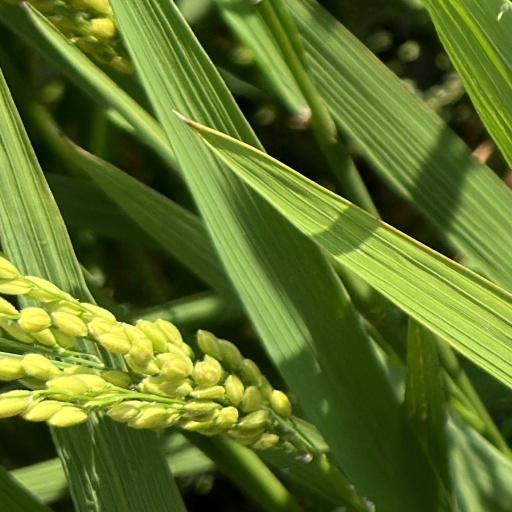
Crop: rice